The World Next Door (video game)

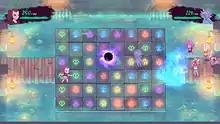
The player, as Jun, battles an enemy in puzzle gameplay.

The game is divided into visual novel sections and puzzle dungeons. Most of the game takes place in the visual novel portions, which allow the player to choose dialog options (that influence rather than change the direction of the story), complete quests, and choose whom to spend time with each day, as well as who will assist the player in dungeons. This portion of the game takes place largely on the grounds of a high school and a couple of surrounding areas.